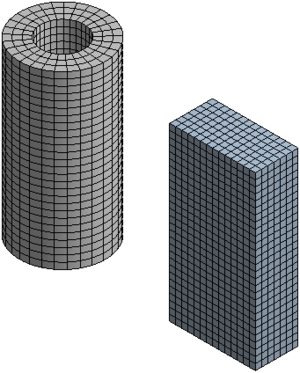
Tube (cylindre creux) et parallélépipède rectangle
En analyse numérique, la méthode des éléments finis est utilisée pour résoudre numériquement des équations aux dérivées partielles. Celles-ci peuvent par exemple représenter analytiquement le comportement dynamique de certains systèmes physiques.
Un maillage est la discrétisation spatiale d'un milieu continu, ou aussi, une modélisation géométrique d’un domaine par des éléments proportionnés finis et bien définis. L'objet d'un maillage est de procéder à une simplification d'un système par un modèle représentant ce système et, éventuellement, son environnement, dans l'optique de simulations de calculs ou de représentations graphiques.